Germany in the Eurovision Song Contest 2019

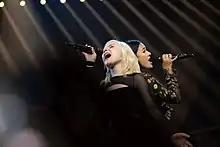
S!sters during a rehearsal before the final

S!sters took part in technical rehearsals on 10 and 12 May, foll owed by dress rehearsals on 15, 17 and 18 May. This included the semi-final jury show on 15 May where an extended clip of the German performance was filmed for broadcast during the live show on 16 May and the jury final on 17 May where the professional juries of each country watched and voted on the competing entries. After technical rehearsals were held on 12 May, the "Big Five" countries and host country Israel held a press conference. As part of this press conference, the artists took part in a draw to determine which half of the grand final they would subsequently participate in. Germany was drawn to compete in the first half. Following the conclusion of the second semi-final, the shows' producers decided upon the running order of the final. The running order for the semi-finals and final was decided by the shows' producers rather than through another draw, so that similar songs were not placed next to each other. Germany was subsequently placed to perform in position 4, following the entry from the Czech Republic and before the entry from Russia.